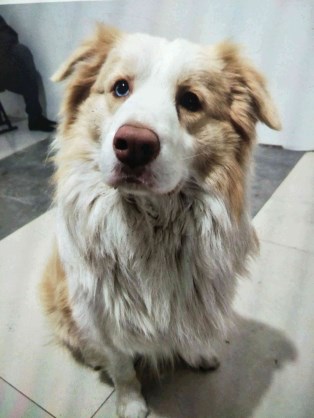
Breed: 2594-n000109-Border_collie